The Queen's Justice

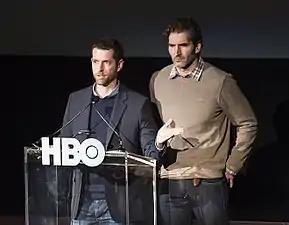
The episode was written by series co-creators David Benioff and D. B. Weiss.

"The Queen's Justice" was written by the series' co-creators, David Benioff and D. B. Weiss, and directed by Mark Mylod, his second of two episodes for this season. Mylod joined the series as a director in the fifth season, working on "High Sparrow" and "Sons of the Harpy". The title of the episode refers to the revenge against Cersei's enemies, specifically Ellaria Sand and Olenna Tyrell, who, besides opposing her in war, murdered her children Myrcella and Joffrey, respectively.